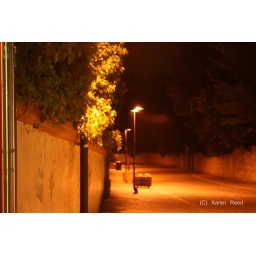
Stray Cat under a street lamp